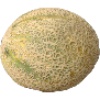
Label: cantaloupe